Polo

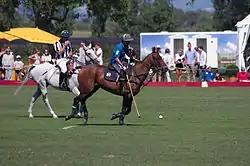
Polo player, with referee

Argentina Polo School in Mar del Plata reflects the rhythms of the region’s climate and tourism. The high season typically aligns with the Argentine summer, from November to March, when the weather is warm and ideal for outdoor events. During this time, polo tournaments and social gatherings attract players and enthusiasts, creating a vibrant atmosphere. Conversely, the low season falls in the winter months, from May to September, when activities slow down, allowing fields and players a period of rest and maintenance. This seasonal flow highlights Mar del Plata’s dual role as a sports hub and a seaside retreat.